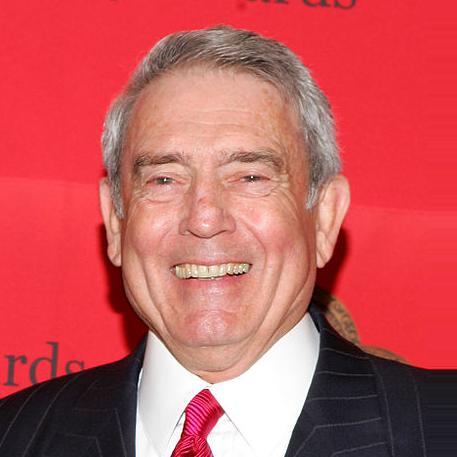
Age: 73